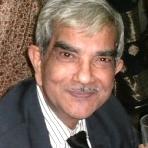
Age: 70